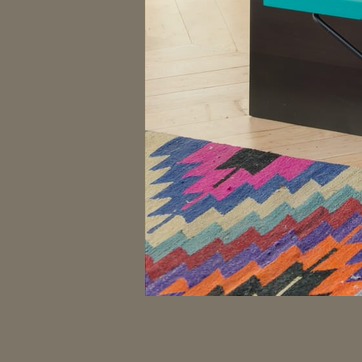
Material: carpet